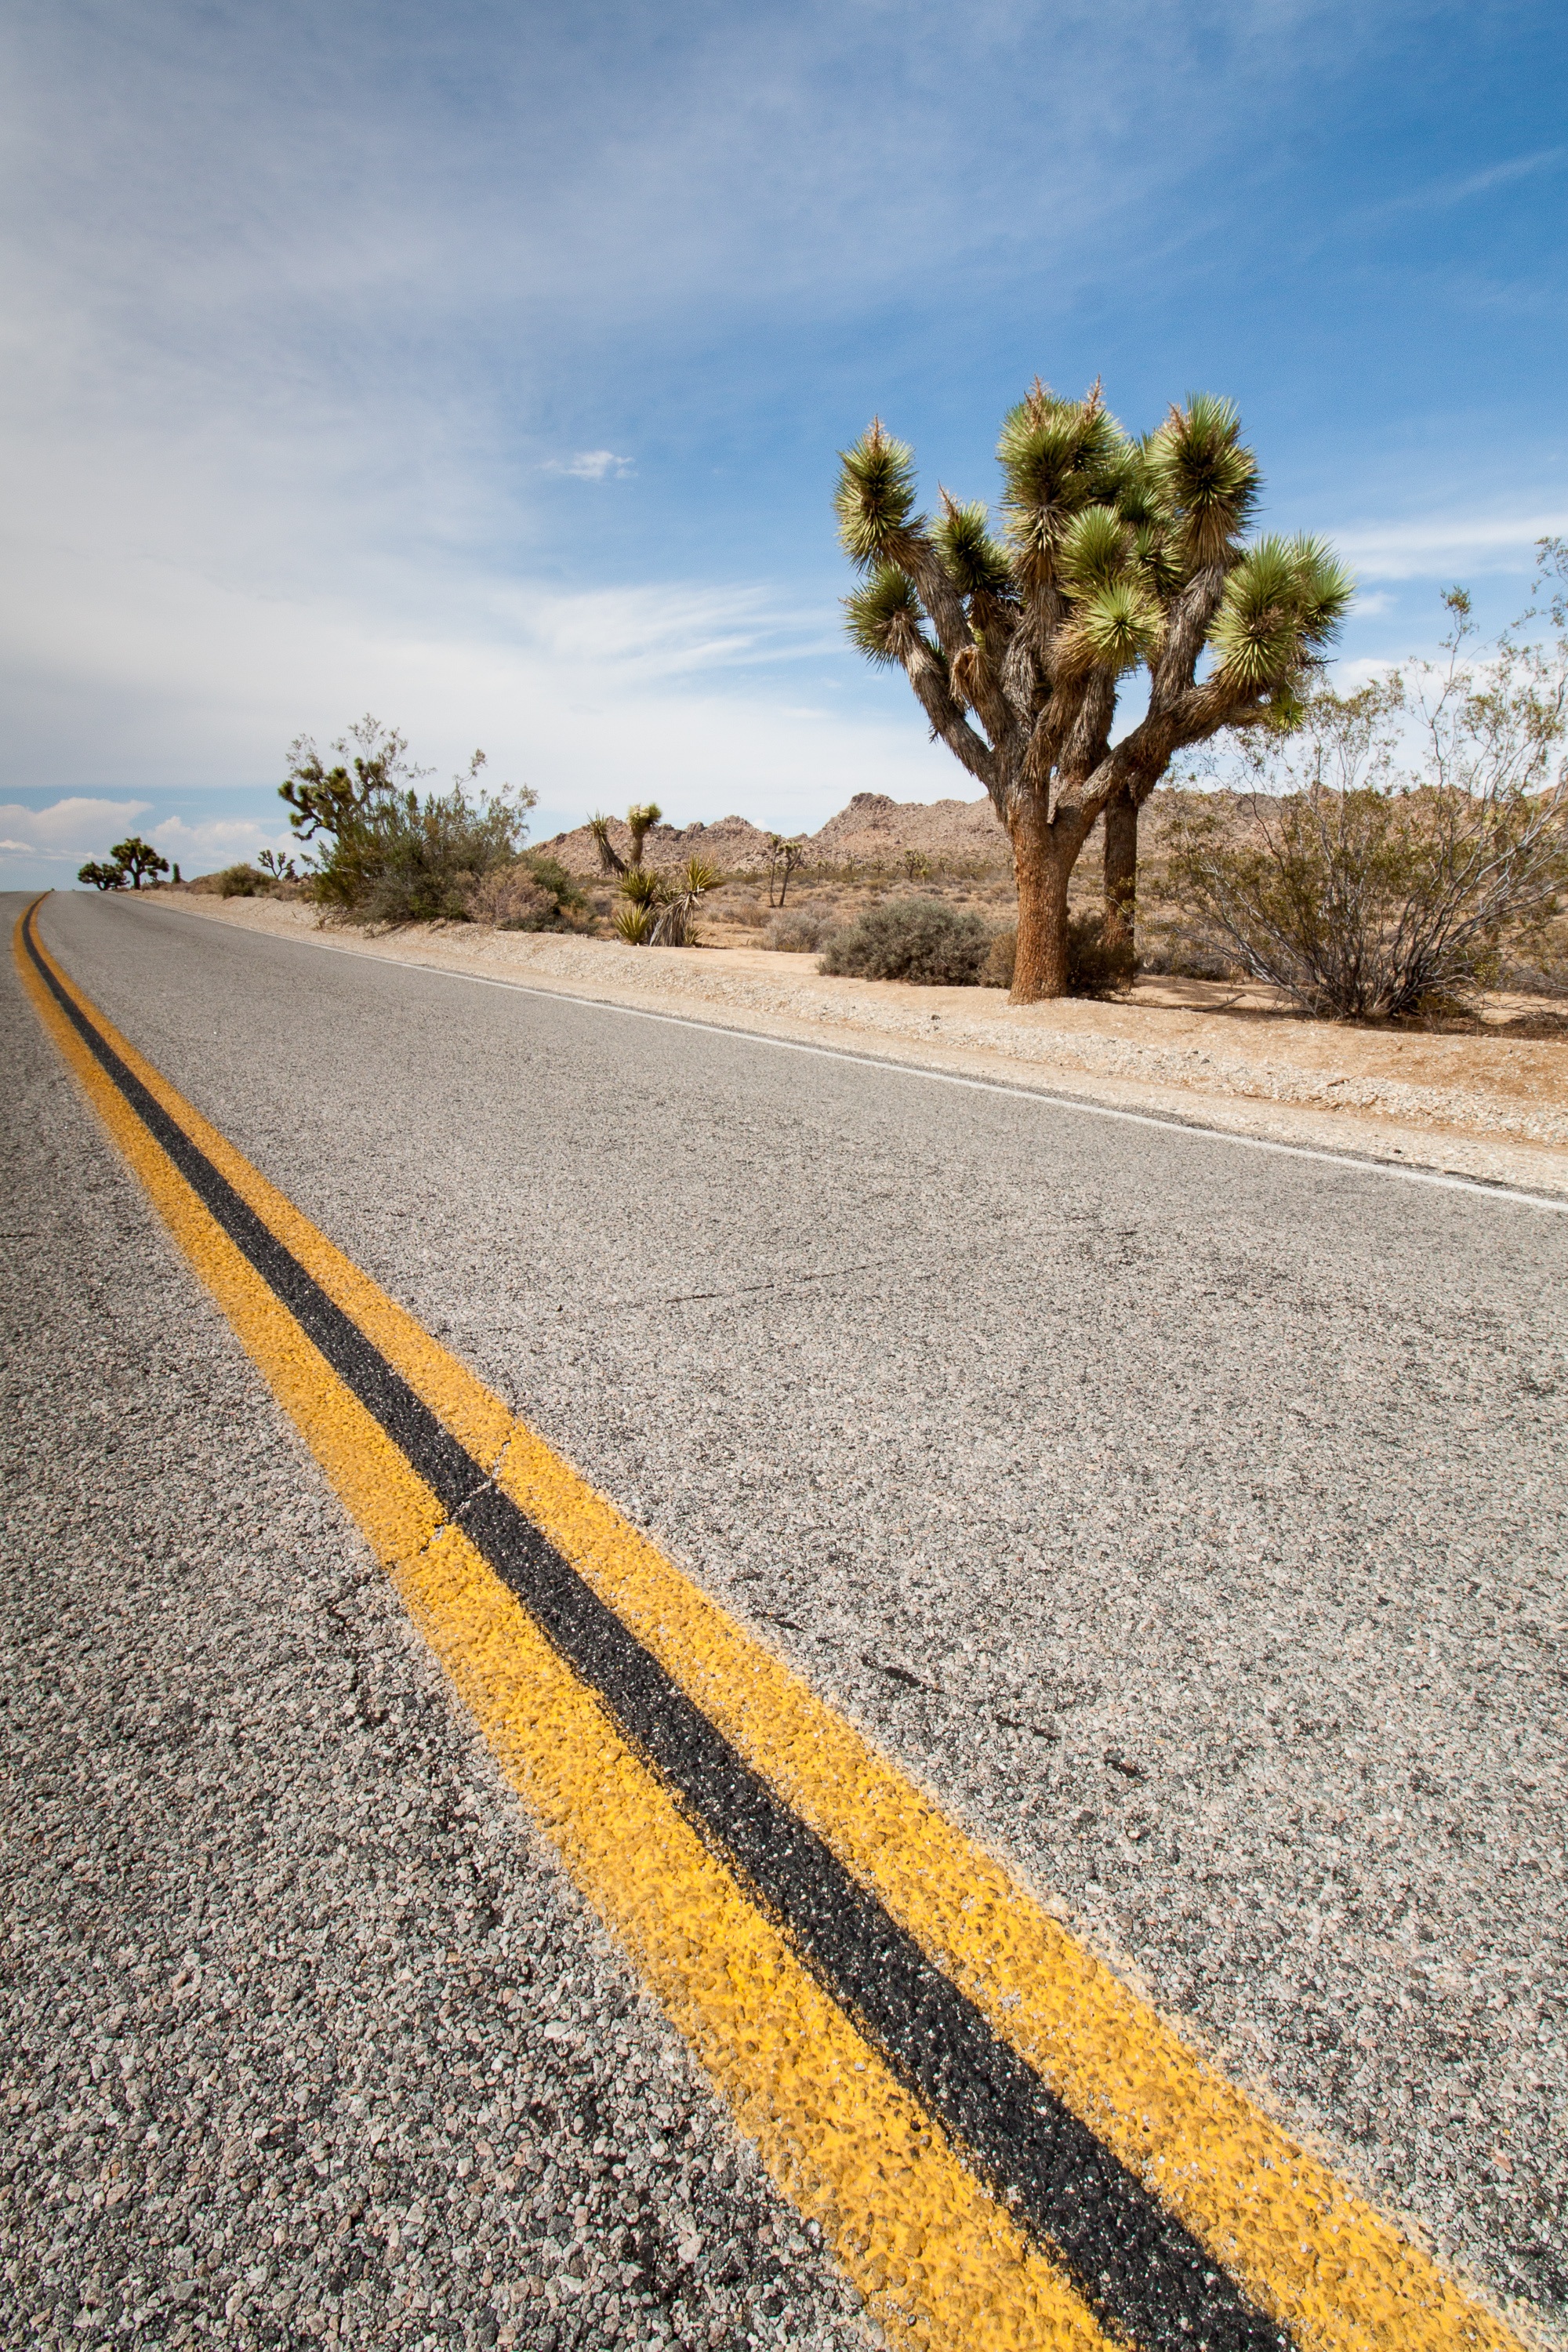
beach, landscape, sea, coast, tree, grass, sand, horizon, cactus, road, field, shore, highway, wind, asphalt, walkway, usa, infrastructure, joshua tree, road markings, central reservation, road surface, arecales